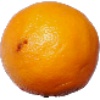
Label: Lemon Meyer 1